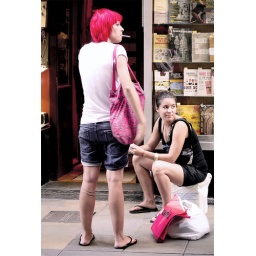
Two girls in front of a book store in Barcelona's old quarter